Oshogbo Stadium

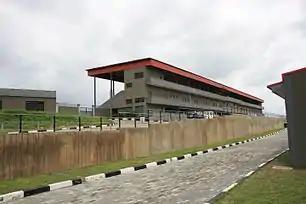
Oshogbo Stadium

Osogbo Township Stadium is a multi-use stadium in Osogbo, Osun State, Nigeria. It is currently used mostly for football matches and is the home stadium of Prime F.C. and Ila Orangun FC. The stadium has a capacity of 20,000 people.